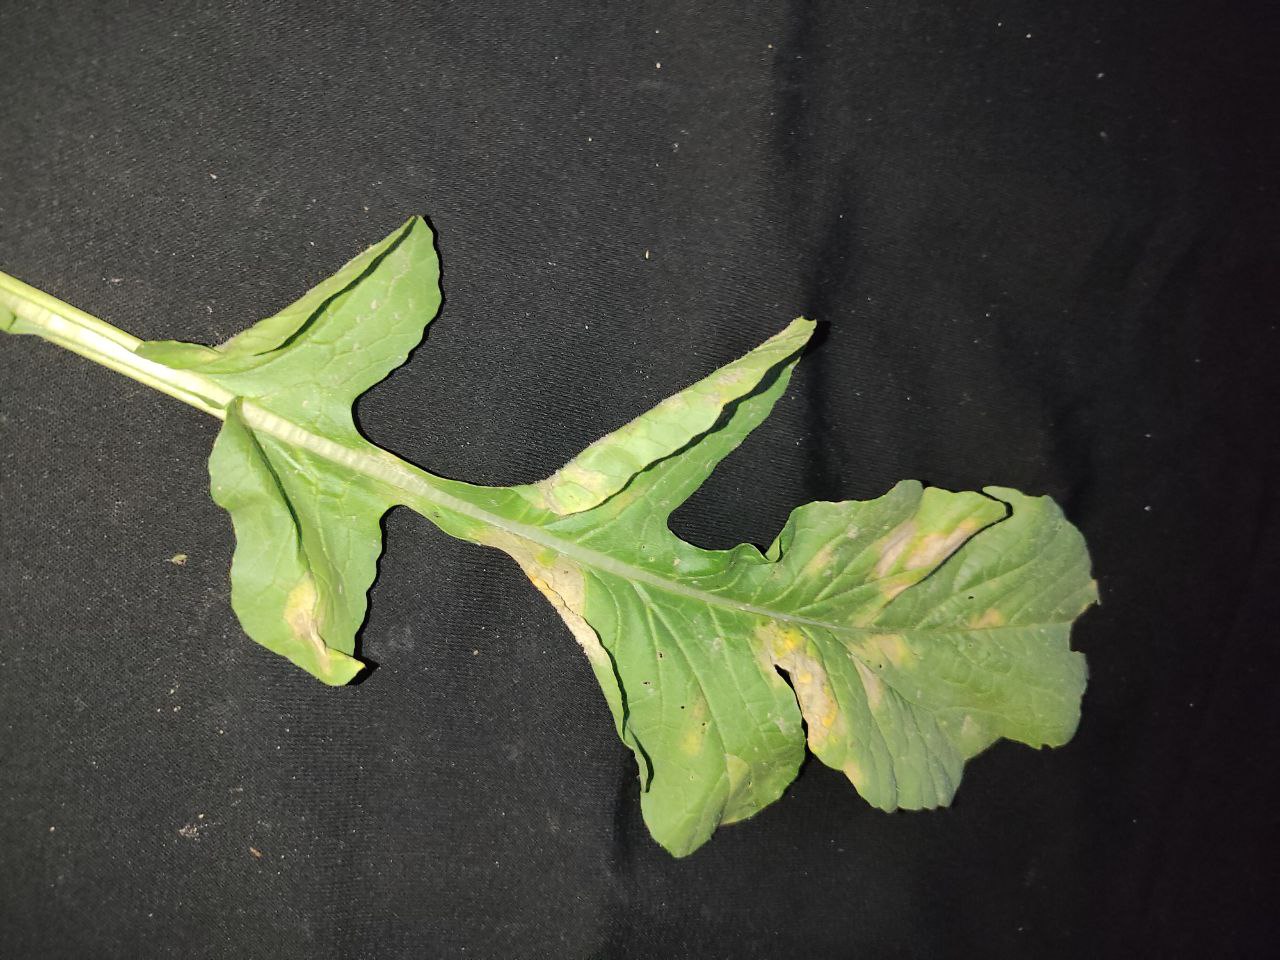
Label: Mosaic virus